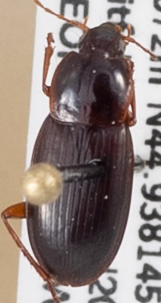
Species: Calathus gregarius
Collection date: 2018-07-12
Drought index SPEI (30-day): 0.662
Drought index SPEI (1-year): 2.09
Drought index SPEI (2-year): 0.992